Edward Williams (businessman)

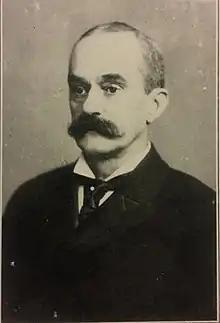
Edward Porter Williams

Edward Porter Williams (May 10, 1843 – May 4, 1903) was an American businessman who co-founded the Sherwin-Williams Company with Henry Sherwin.